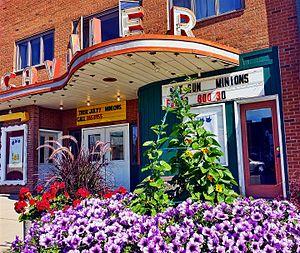
La ville de Cavalier est le siège du comté de Pembina, dans l’État du Dakota du Nord, aux États-Unis. Sa population s’élevait à 1 302 habitants lors du recensement de 2010, estimée à 1 264 habitants en 2018.